Noodles (guitarist)

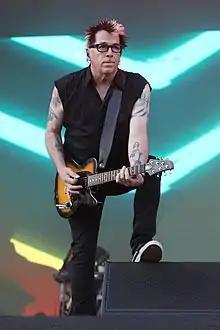
Noodles performing in 2022

Kevin John Wasserman (born February 4, 1963) better known as Noodles, is an American musician who serves as the lead guitarist and backing vocalist for the Offspring. He earned the nickname "Noodles" for his frequent "noodling" (improvising) on the guitar.